John Mills' residence

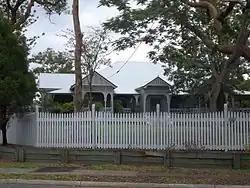
Building, front yard and fence in 2015

John Mills' residence is a heritage-listed villa at 107 Kadumba Street, Yeronga, City of Brisbane, Queensland, Australia. It was built . It was added to the Queensland Heritage Register on 25 August 2000.